2017 United Kingdom general election

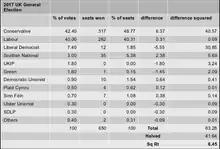
The disproportionality of parliament in the 2017 election was 6.45 using the Gallagher Index.

Ipsos MORI polling after the election suggested the following demographic breakdown: